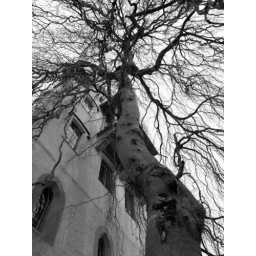
Solitary tree near the tower